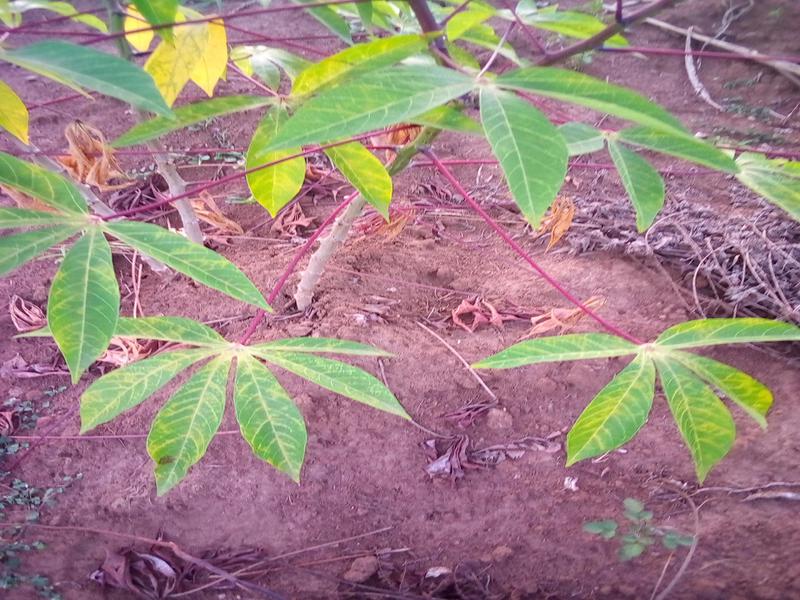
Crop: cassava
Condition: brown_streak_disease